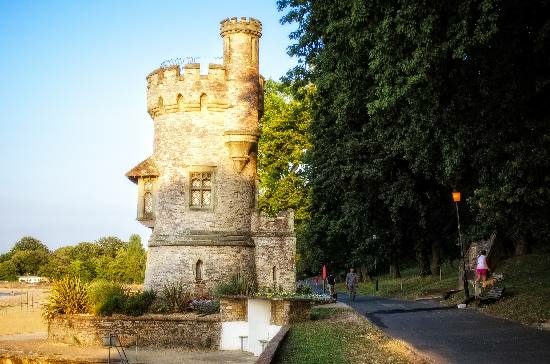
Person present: No